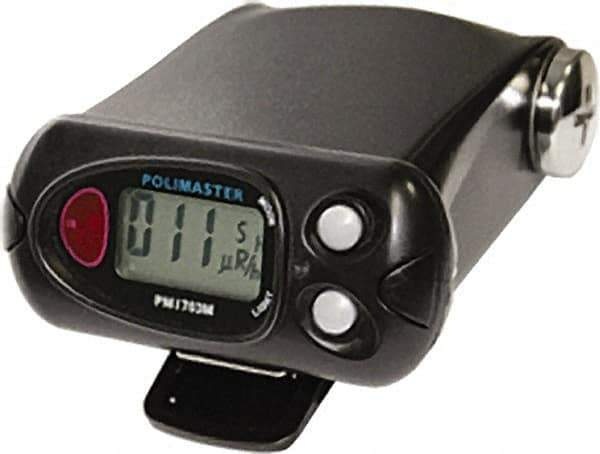
Polimaster - LED Display, Personal Radiation Detector & Dosimeter
Item #: 46041281 Brand: Polimaster Model #: 1703MO-1BT Exact Tooling IR#: 04 Product Specifications LED Display, Personal Radiation Detector & Dosimeter Type Personal Radiation Detector and Dosimeter Display Type LED Number of Pieces 1 Battery Type AAA Includes Blue Tooth
Brand: Polimaster
Category: Hardware > Tools > Measuring Tools & Sensors > Geiger Counters